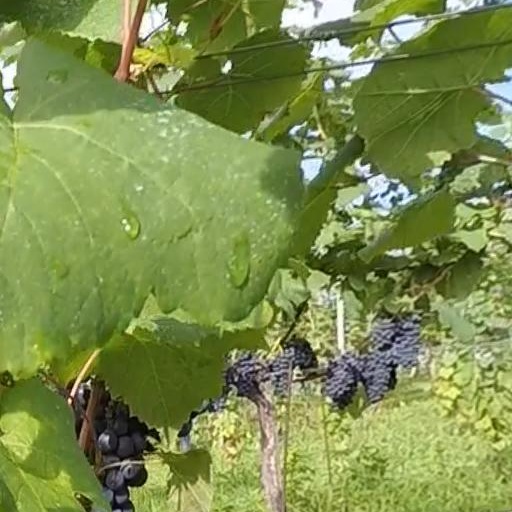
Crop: grape